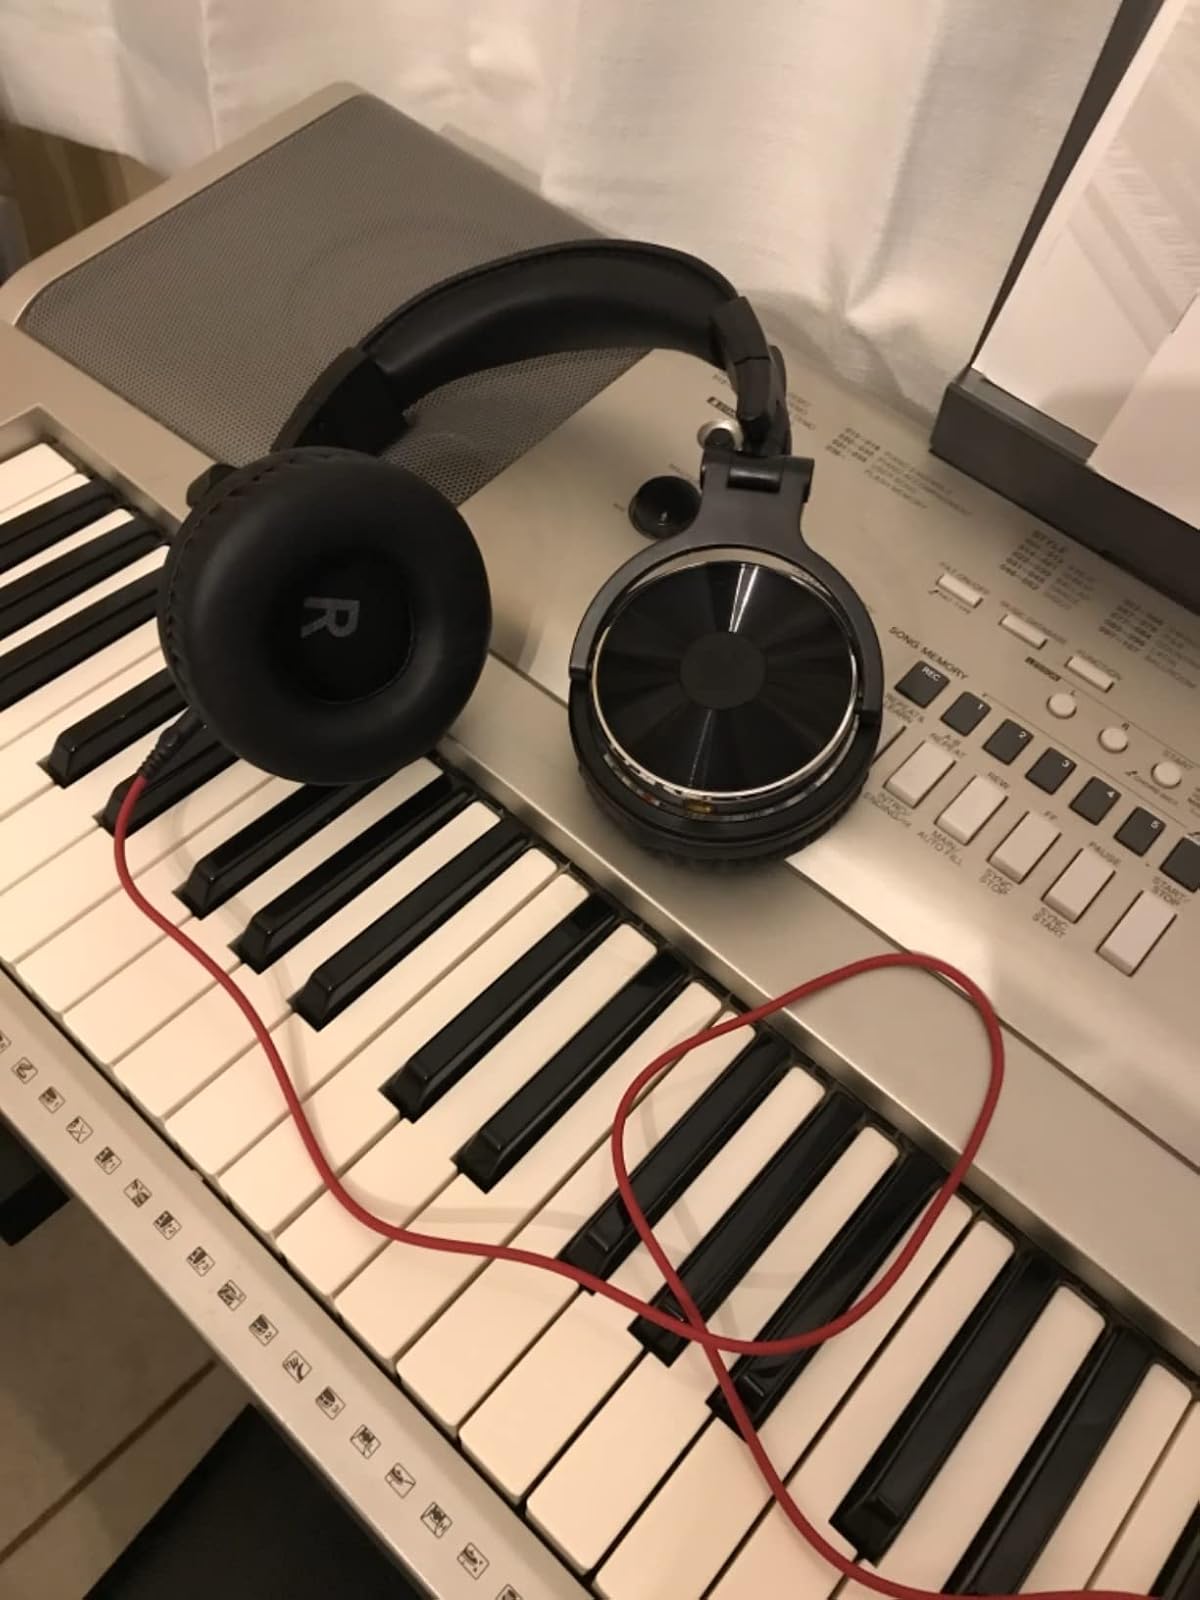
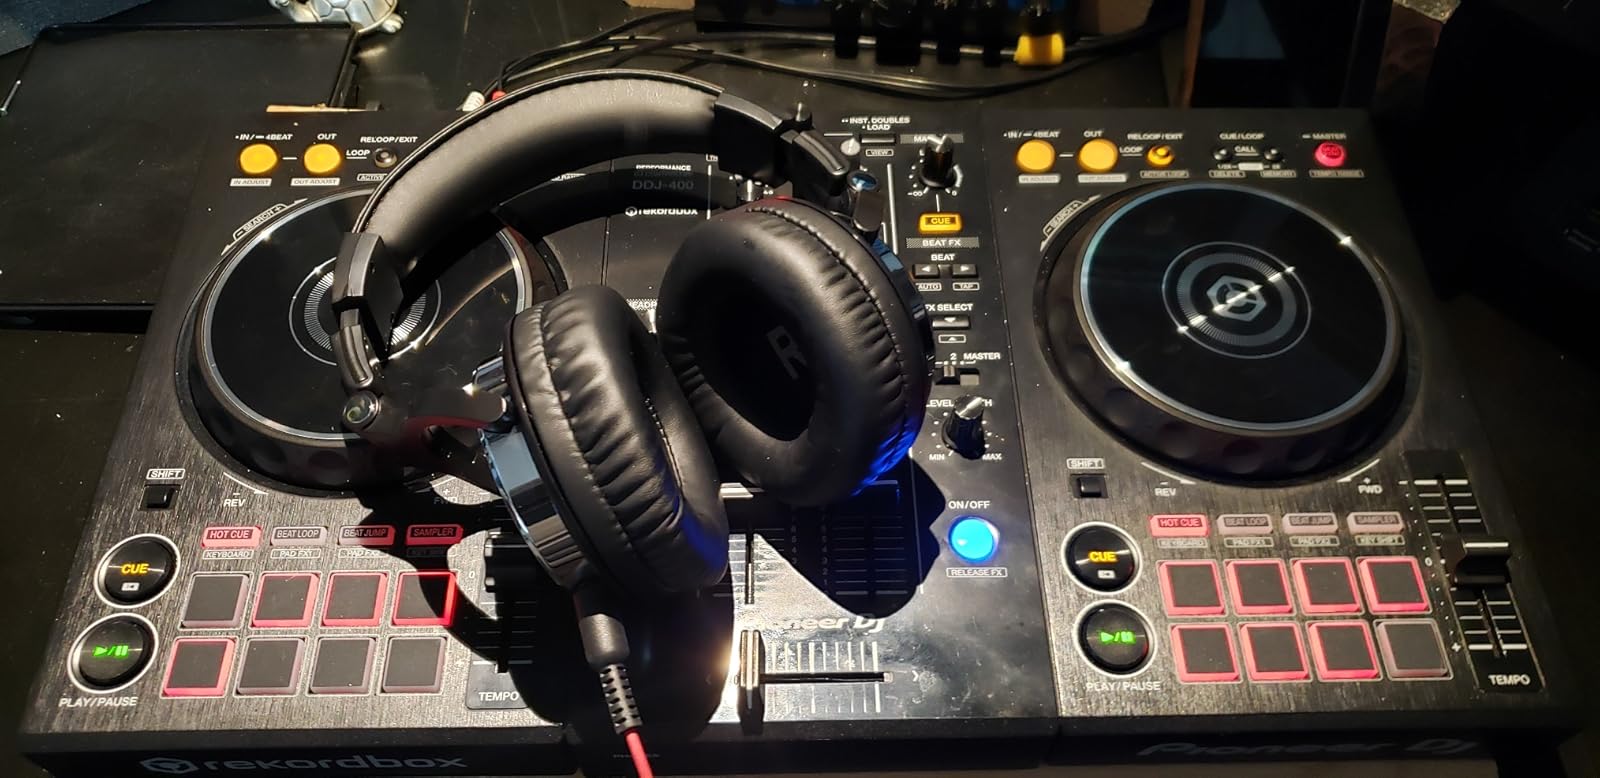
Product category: headphones
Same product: yes